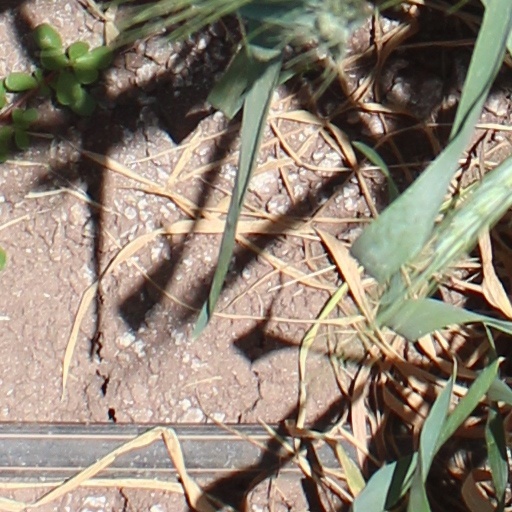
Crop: wheat